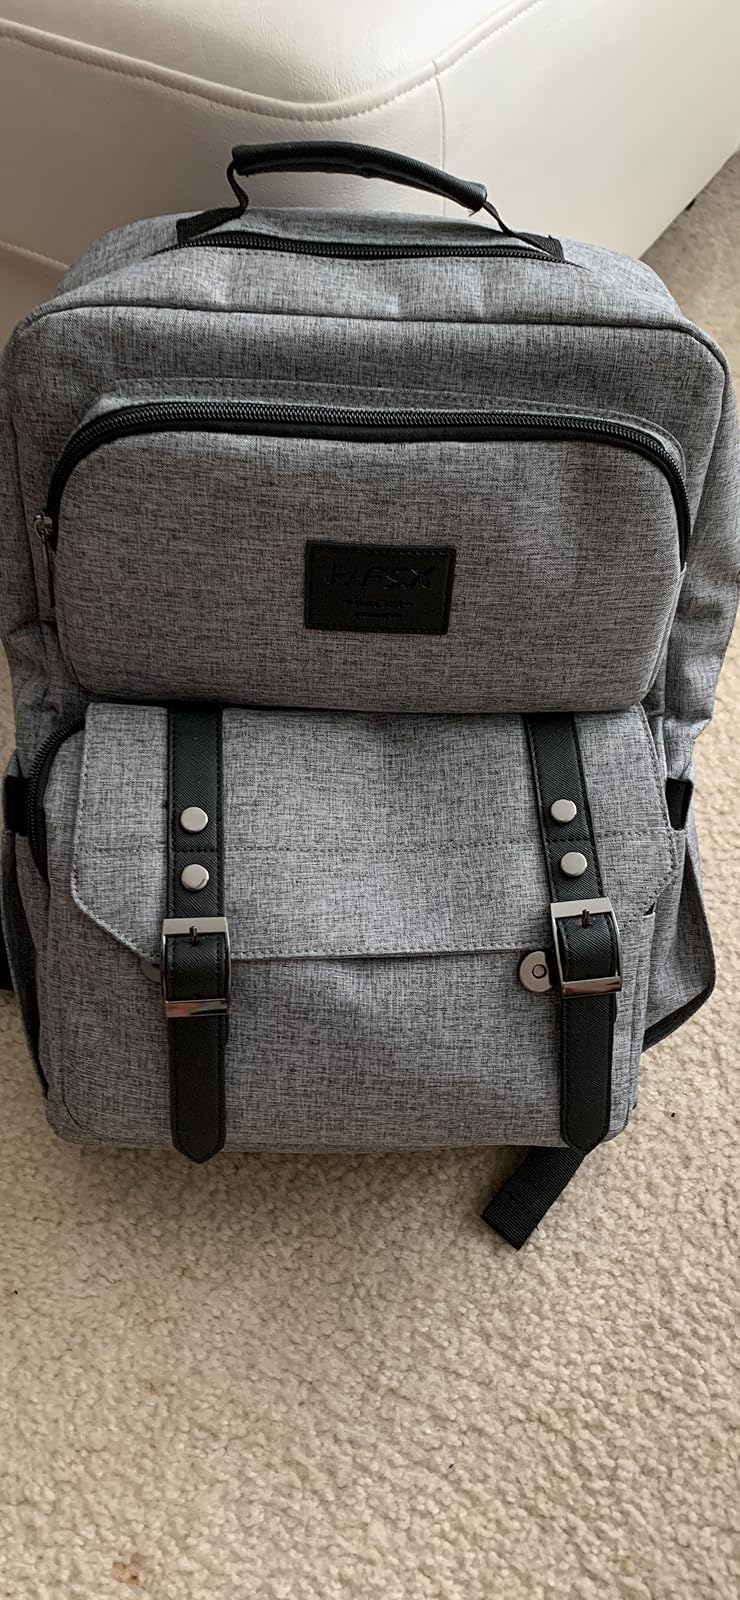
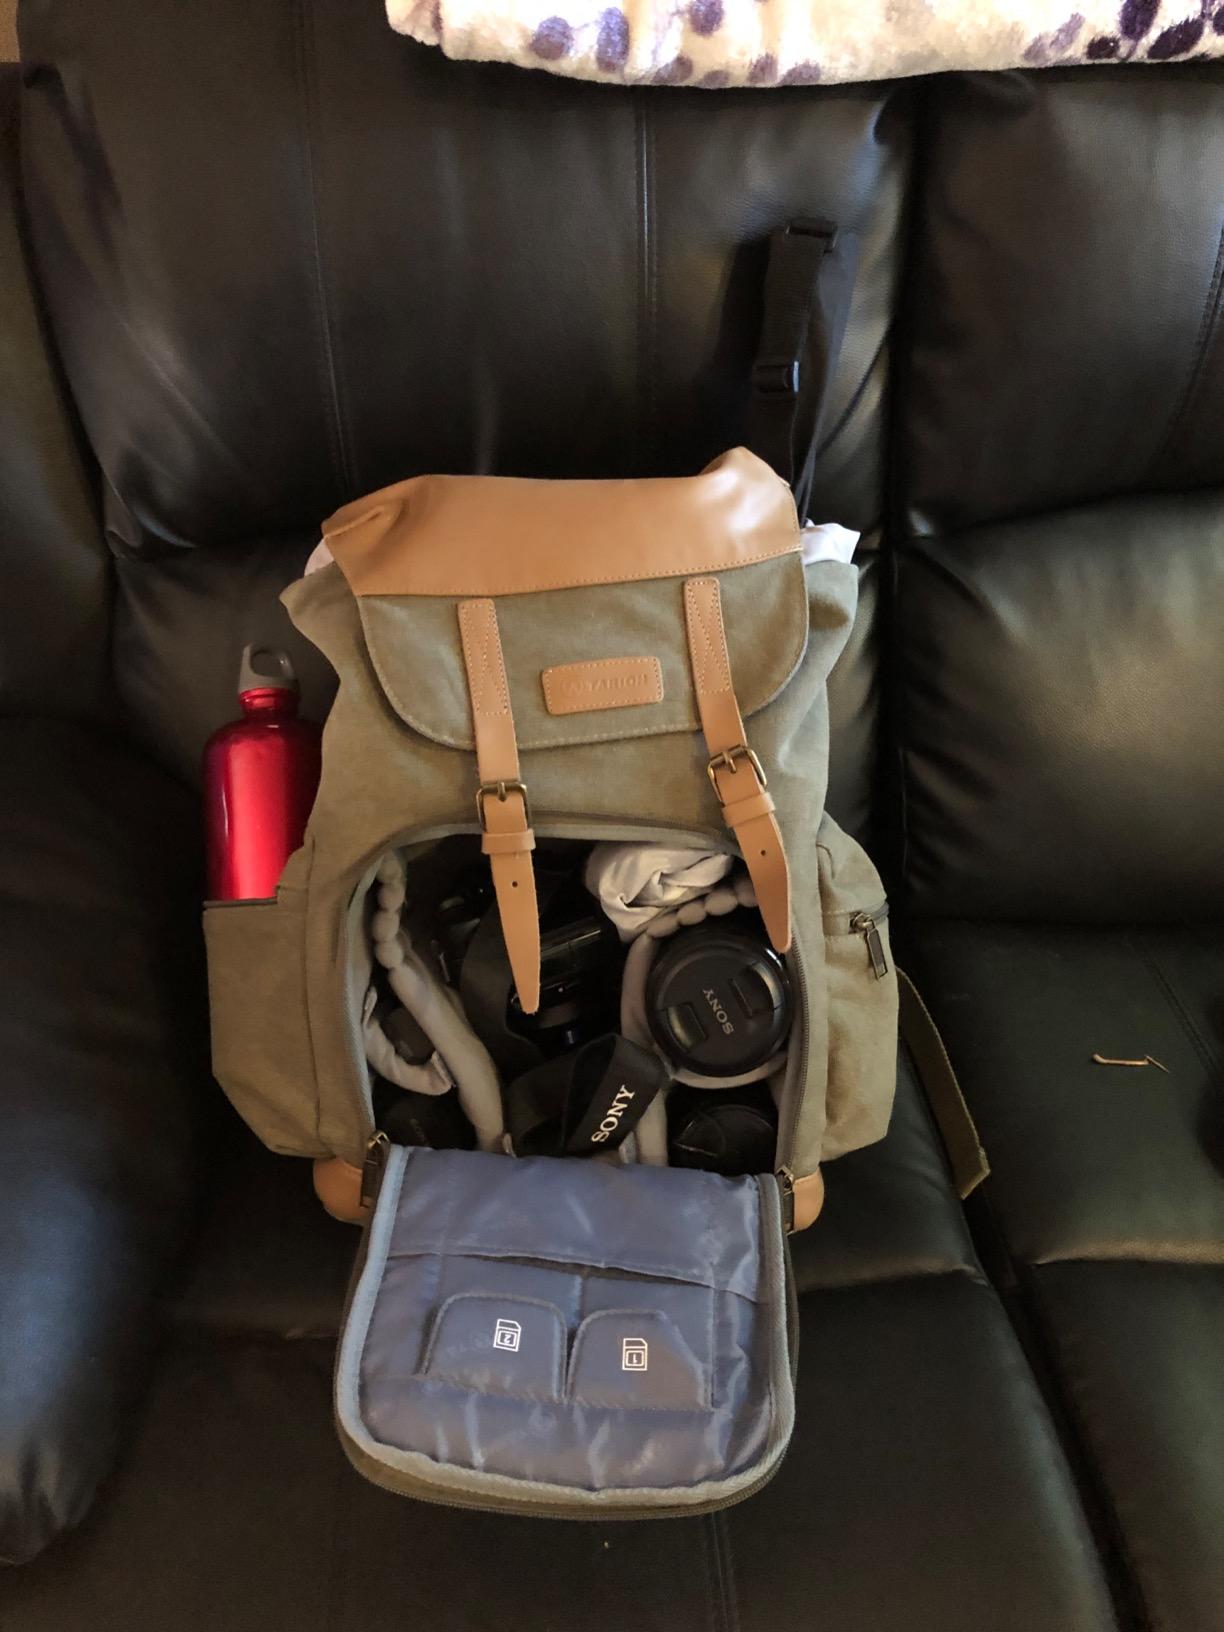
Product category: bag
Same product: no